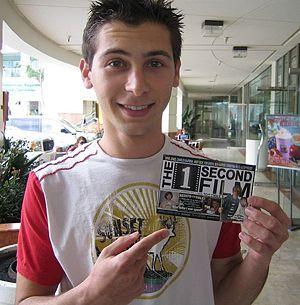
Justin Tyler Berfield est un acteur et producteur américain né le 25 février 1986 à Agoura Hills en Californie. Cofondateur de Virgin Produced, il est principalement connu en tant qu'acteur pour avoir joué Reese, le frère de Malcolm, dans la série du même nom.
Malcolm est une sitcom américaine en 151 épisodes de 23 minutes, créée par Linwood Boomer et diffusée entre le 9 janvier 2000 et le 14 mai 2006 sur le réseau FOX.